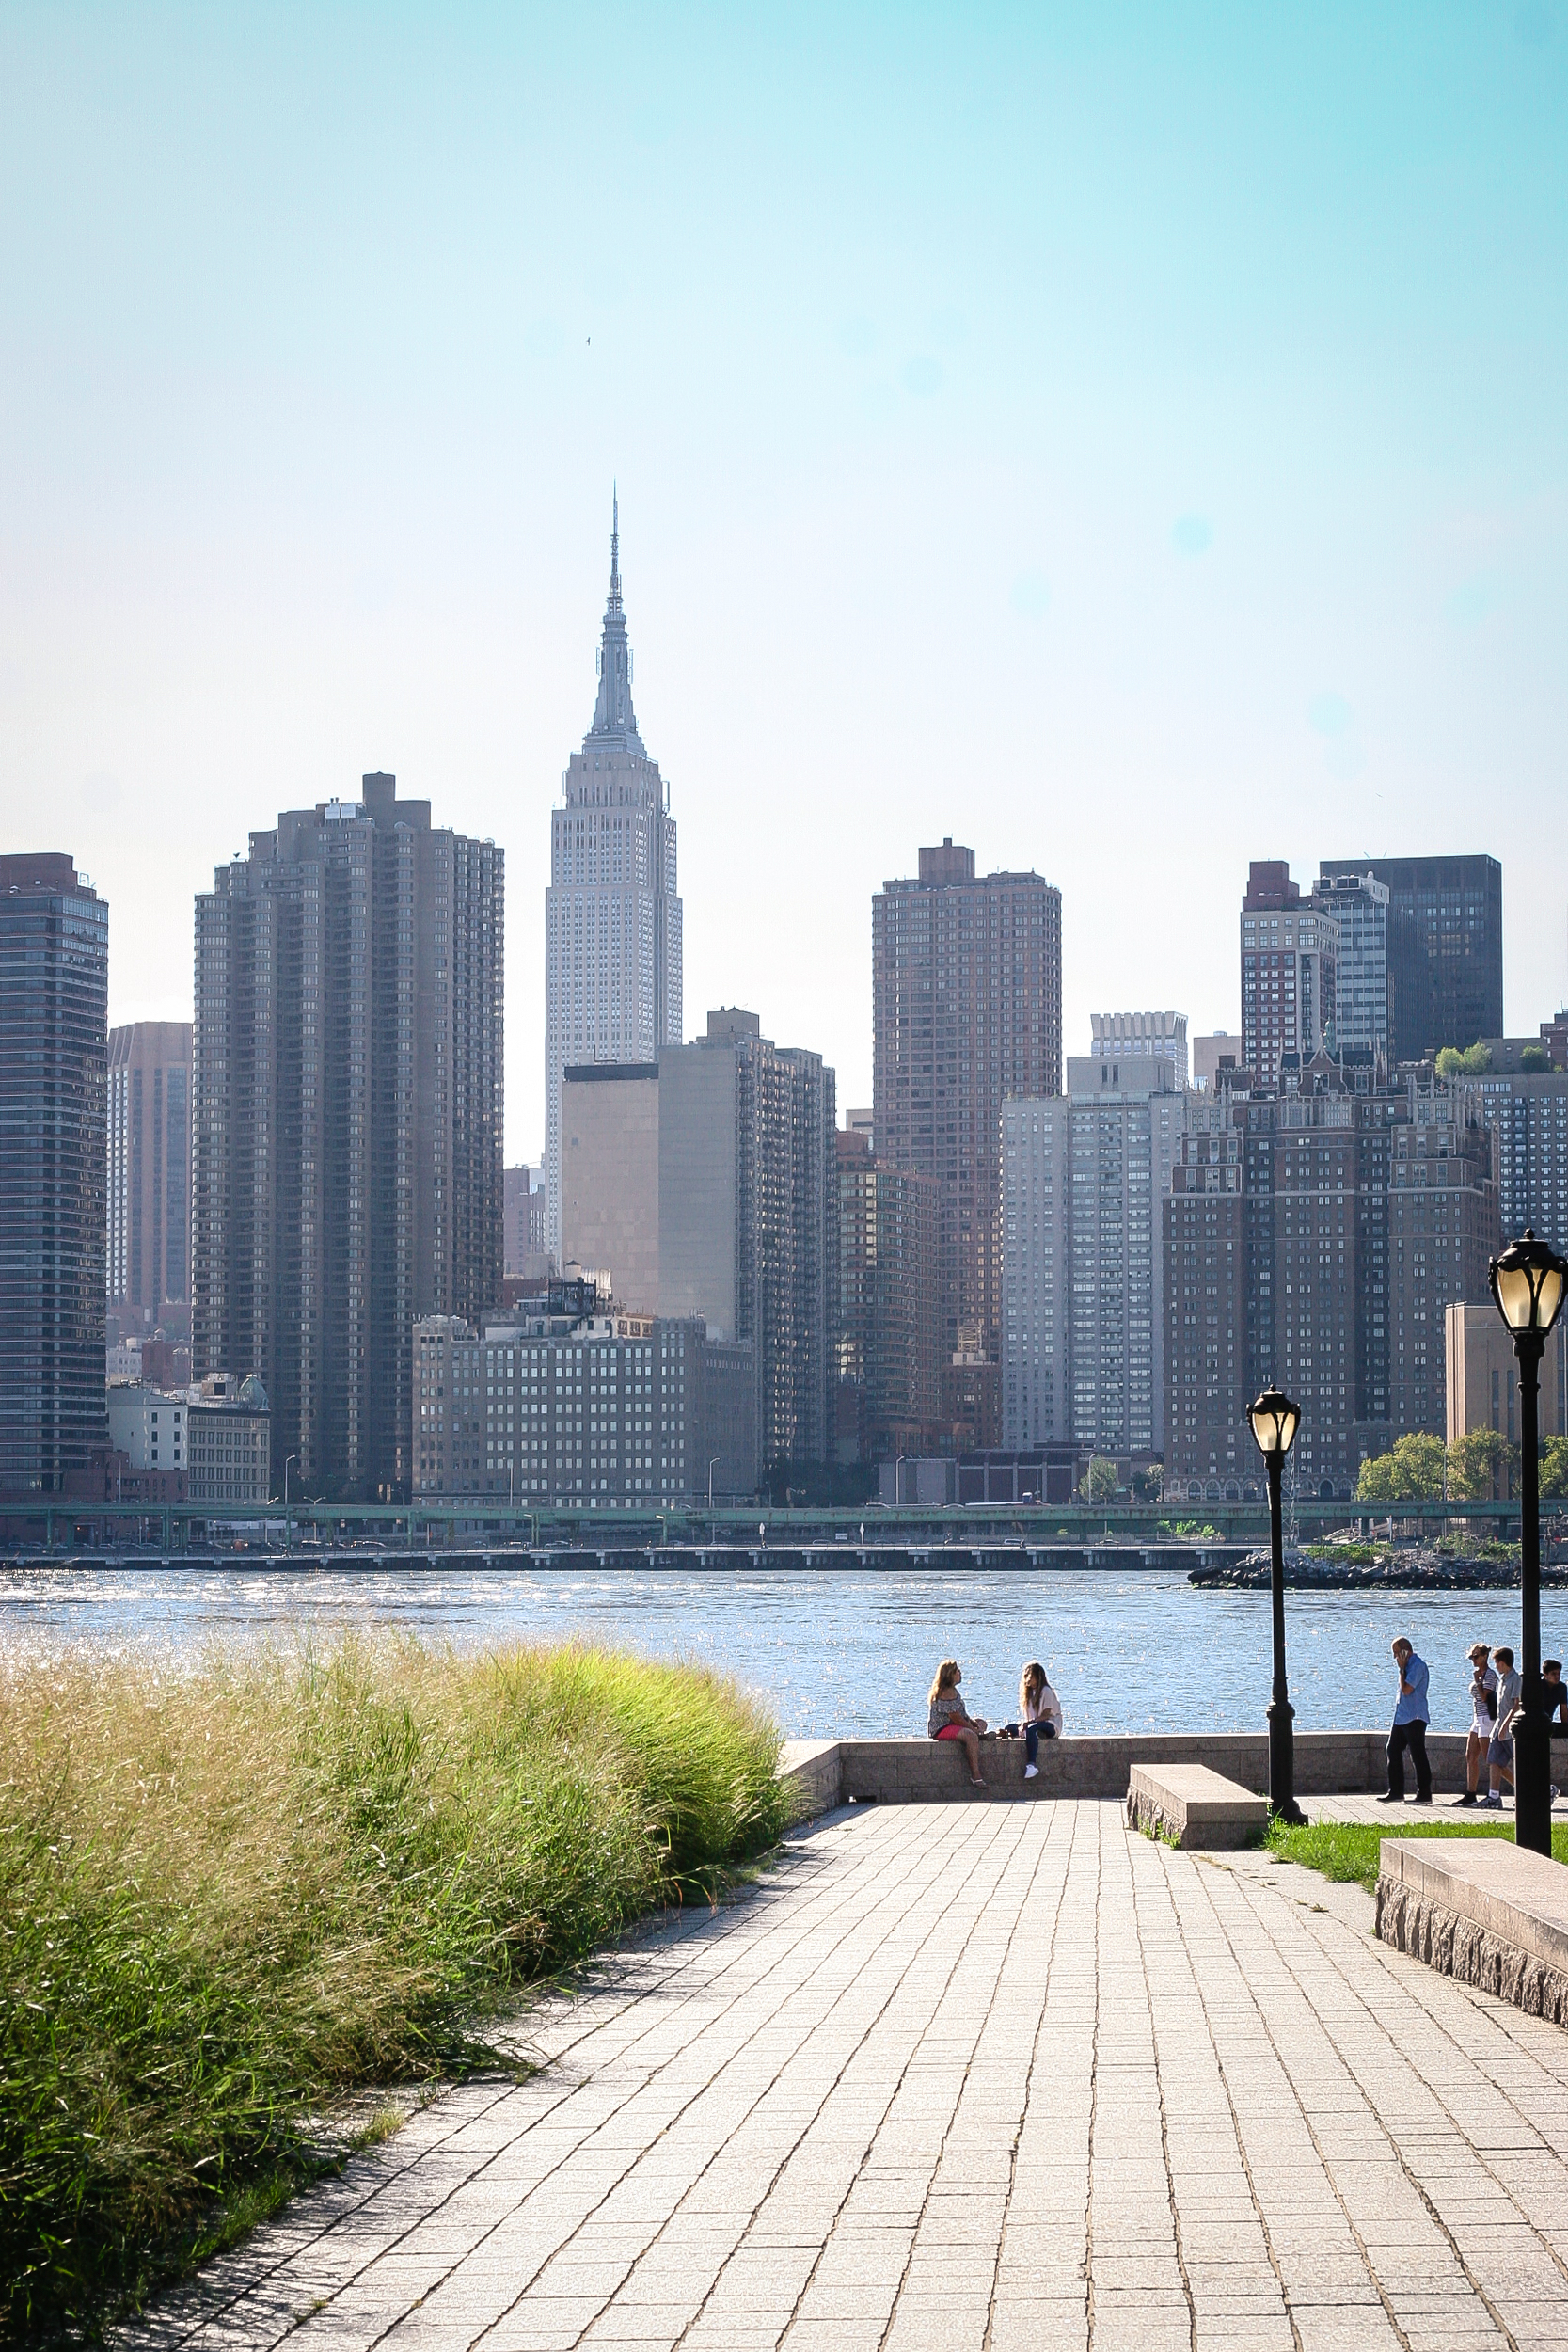
horizon, skyline, city, skyscraper, cityscape, downtown, tower, landmark, tower block, urban area, geographical feature, human settlement, metropolitan area